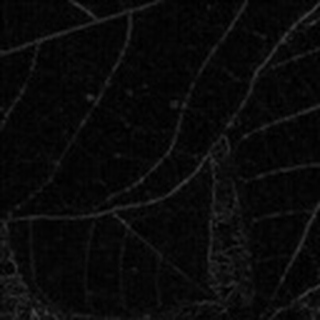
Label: healthy_cotton